Khama III

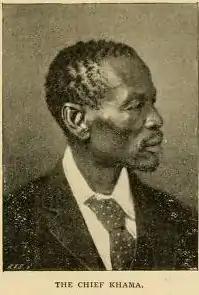

Khama III (c. 1837 – 21 February, 1923), referred to by missionaries as Khama the Good also called Khama the Great, was the "Kgosi" (meaning king) of the Bangwato people.